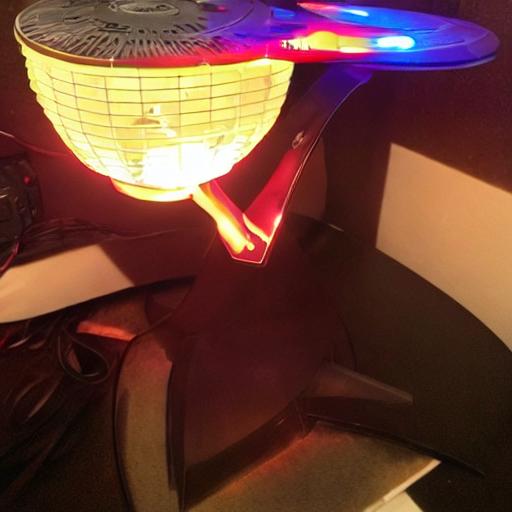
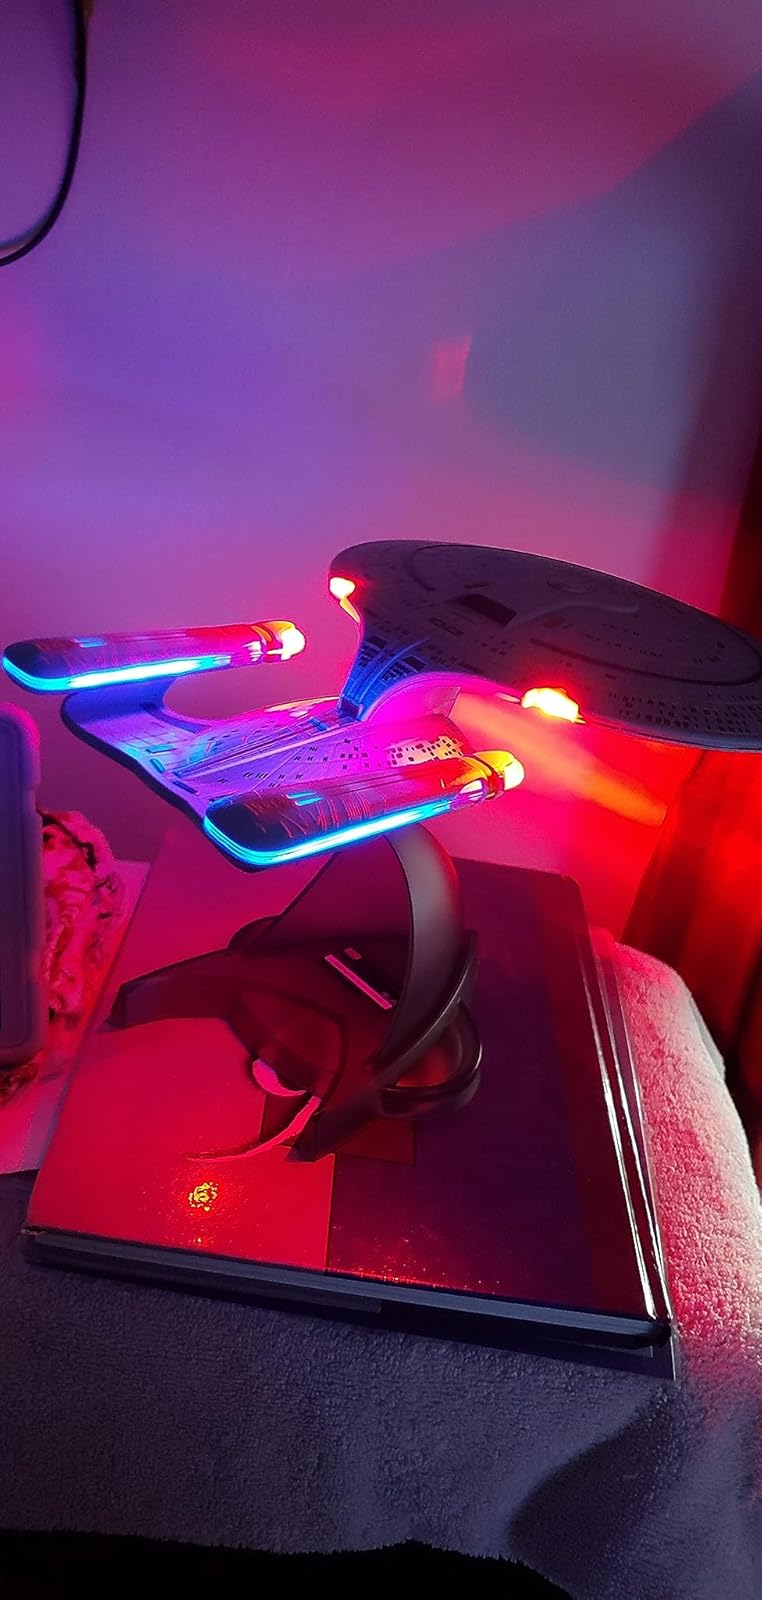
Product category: fan
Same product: no